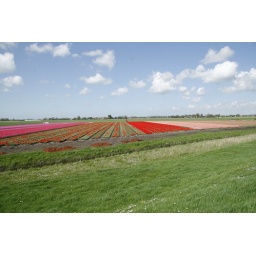
Great sky .. and nice colors in the field (and lot of green)